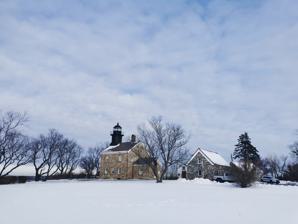
Building: Old Field Point Light
Country: United States of America
Year built: 1868
Lighthouse Old Field Point Light Location Old Field, New York , Long Island north shore Coordinates 40°58′37.2″N 73°07′06.9″W / 40.977000°N 73.118583°W / 40.977000; -73.118583 Tower Constructed 1823 Foundation Stone Construction Wood tower on granite house Automated 1991 Height 74 feet (23 m) from sea level Shape Octagonal Tower.  Black.  Originally white with black lantern. Light First lit 1869 (Current tower) Deactivated 1933-1991 Focal height 23 m (75 ft) Lens Fourth order Fresnel lens (original), "Modern Beacon" (current) Range 14 nautical miles (26 km; 16 mi) Characteristic Alternating Red and Green 24 s. Red Flash 12, Green Flash 12 s. Old Field Point Light is a lighthouse within the village of Old Field, New York between the entrances to Port Jefferson Harbor and Stony Brook Harbor on the North Shore of Long Island . The light was listed on the National Register of Historic Places in 2024. Description Old Field Point in 1930 The Old Field Point Light located on the northern tip of Old Field, dates back to 1823. It was built by the United States government for $2,500. The rest of the lighthouse was finished in 1824 for an additional $1,500. The first light came from nine whale oil lamps and was magnified by a large glass reflector. In 1868, a new lighthouse was built, with kerosene lamps. In 1933, an automatic revolving light was installed. When the lighthouse was in use, the caretaker used the Old Field village hall as a home. The U.S. government gave it back to Old Field in 1935, with the proviso that the government can take it back in case of a national emergency. It was taken back during World War II by the U.S. Coast Guard , but after the war they gave it back to the Old Field community. The Old Field light shines on New York's Long Island Sound . The structure is of the same design as lighthouses at Sheffield Island in Norwalk, Connecticut ; Morgan Point in Noank, Connecticut ; Great Captain Island in Greenwich, Connecticut , Plum Island on Plum Island in New York ; and Block Island North on Block Island in Rhode Island . Old Field Point Light in 2015 Old Field Point Light Panorama Cultural The Archives Center at the Smithsonian National Museum of American History has a collection (#1055) of souvenir postcards of lighthouses and has digitized 272 of these and made them available online.  These include postcards of Old Field Point Light with links to customized nautical charts provided by National Oceanographic and Atmospheric Administration . References